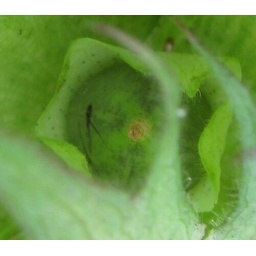
closeup of the part that usually stays on the plant after the flower falls off in order to grow the boll